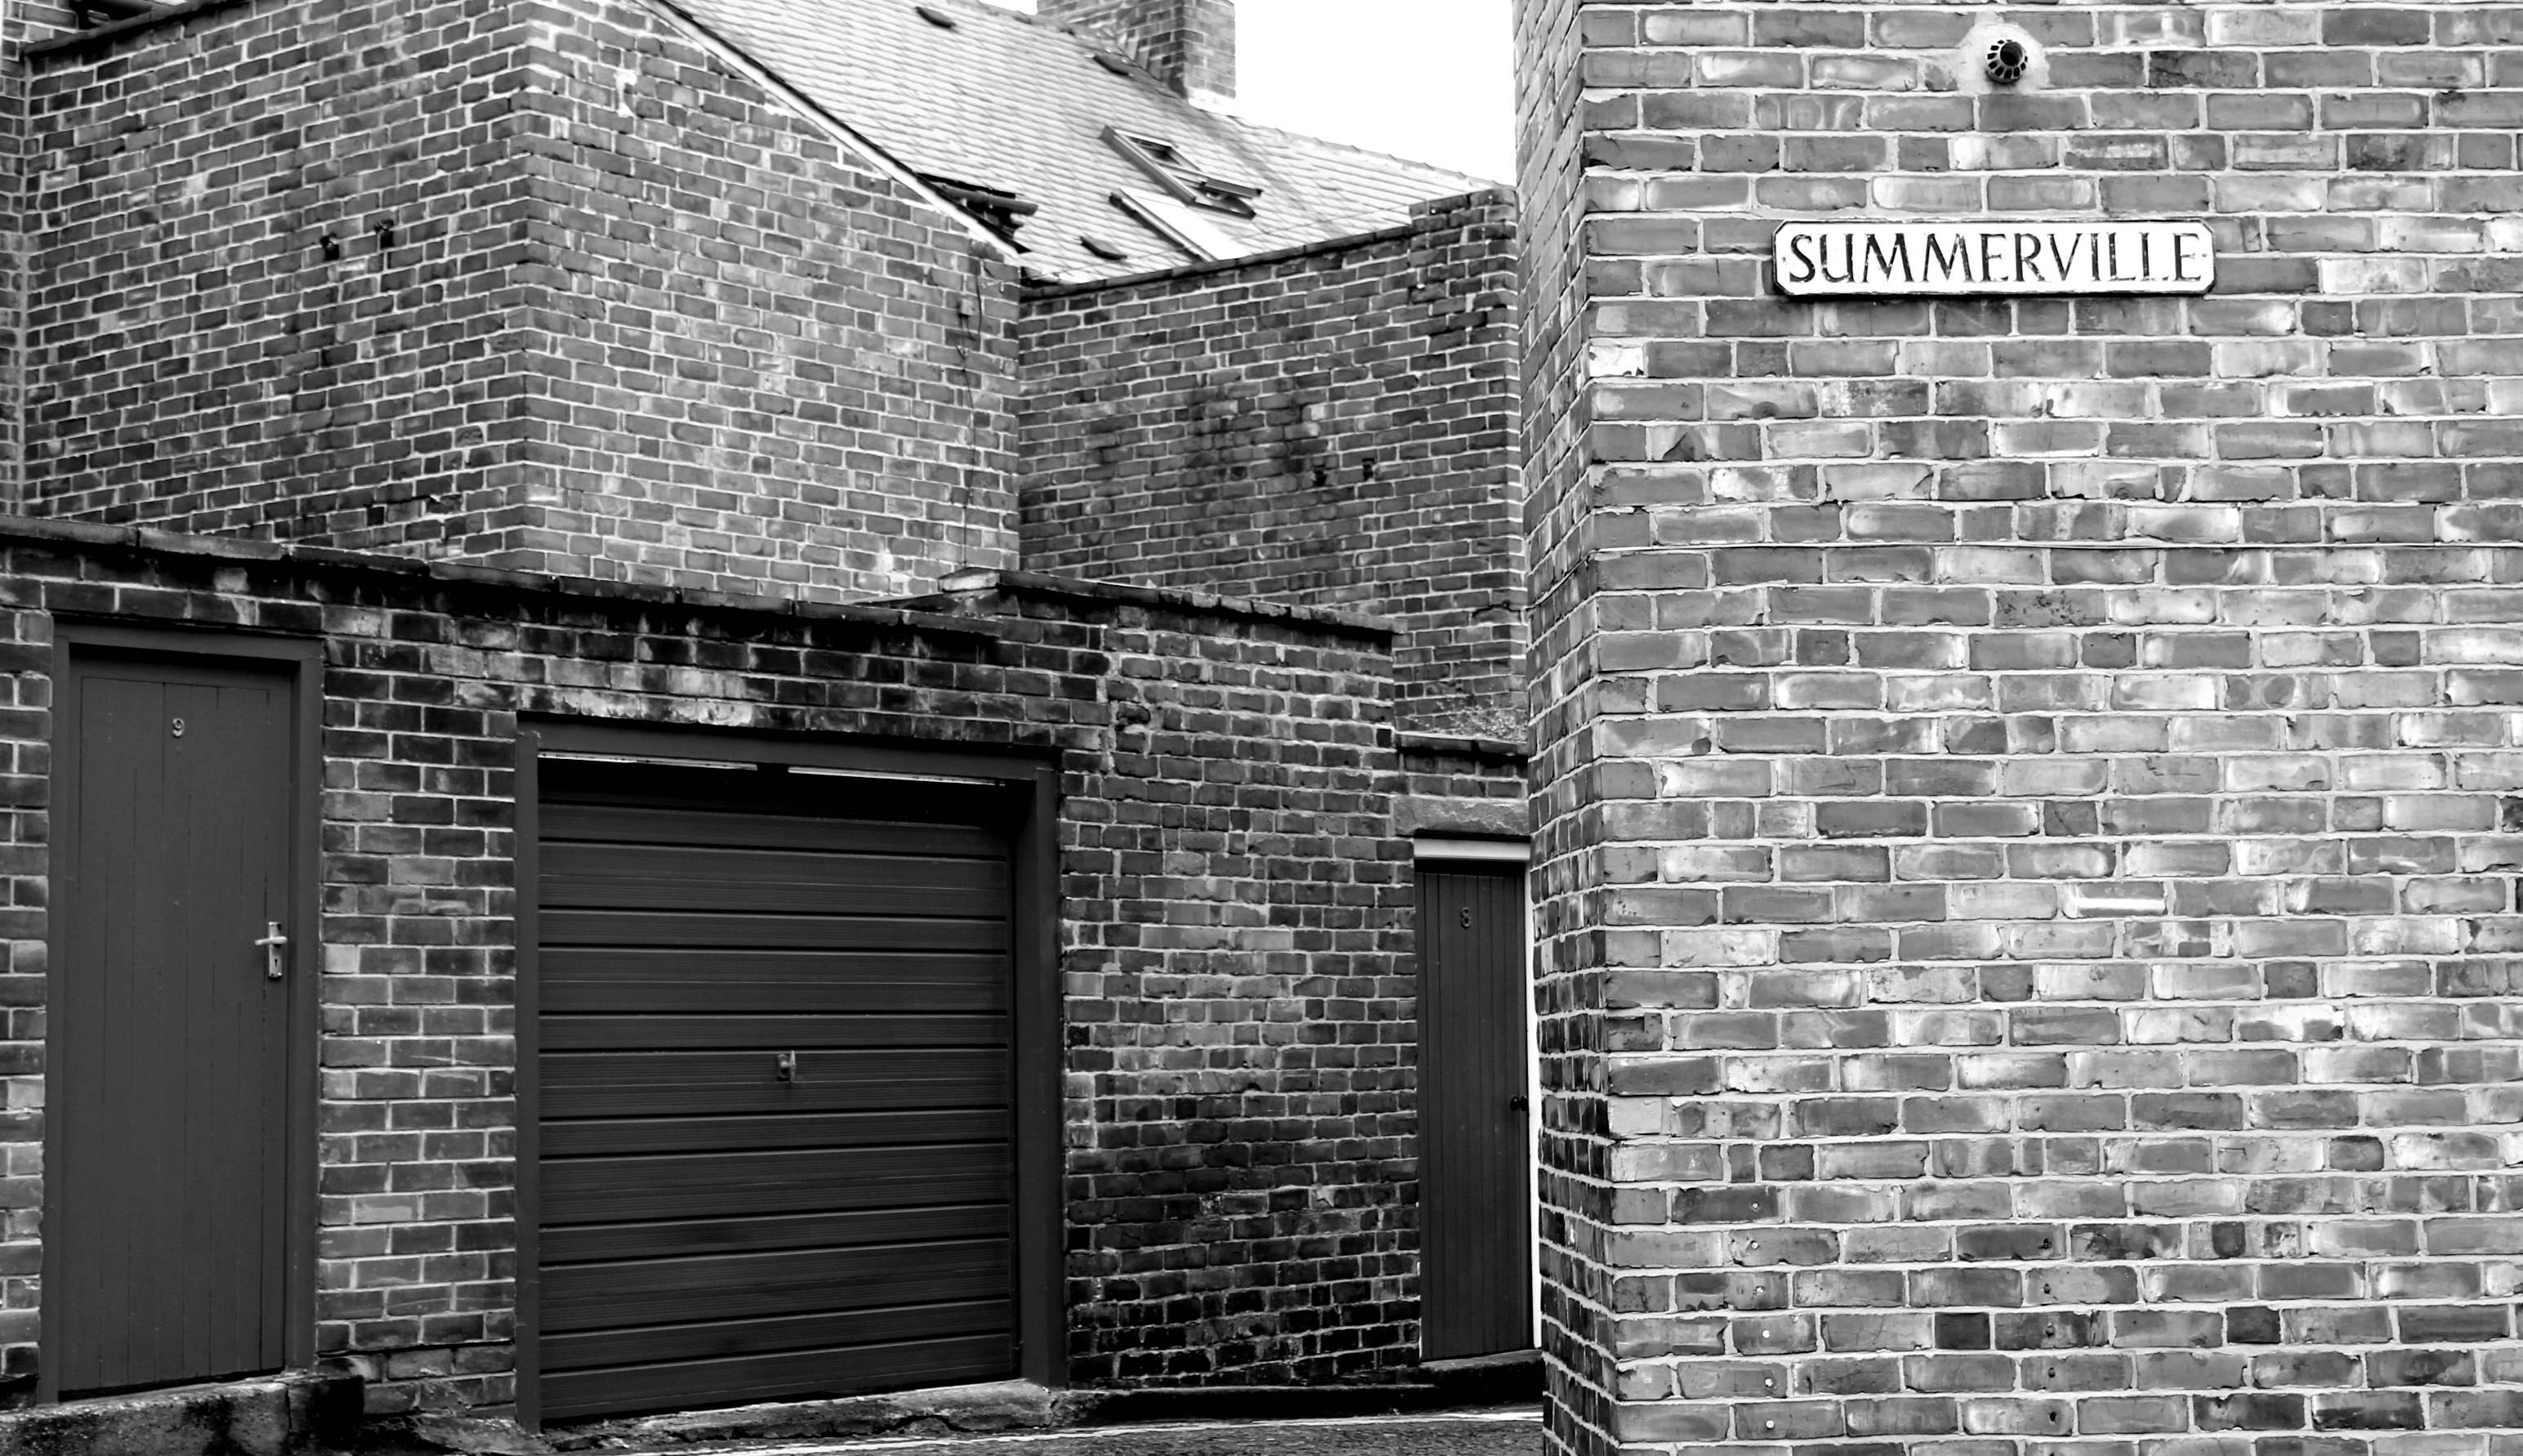
black and white, architecture, white, street, photographer, house, texture, alley, home, wall, facade, black, monochrome, brick, terrace, tone, thorpe, anwaesomeshot, dennis, durham, summerville, urban area, monochrome photography, residential area